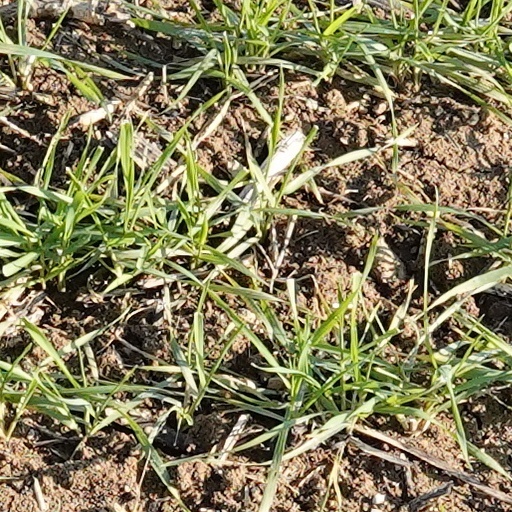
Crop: wheat